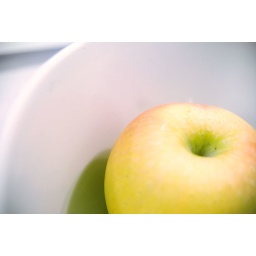
Experimenting with Golden Delicious apples in our fruit bowl.